Unni Torkildsen

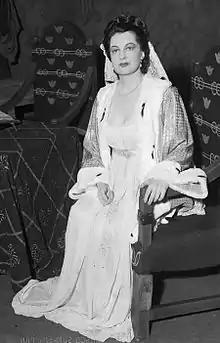
Torkildsen in 1947

She was born in Kristiania (now Oslo), Norway. She was first married to actor Olafr Havrevold (1895–1972). Her second marriage was to the actor Oscar Egede-Nissen (1903–1976), the son of Adam Egede-Nissen and the brother of actresses Aud Egede-Nissen (1893–1974), Gerd Grieg (1895–1988), Ada Kramm (1899–1981) and Gøril Havrevold (1914–1992), who was also the ex-wife of Torkildsen's first hushand, Havrevold.